Iron Dames

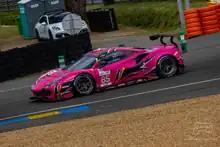
The Iron Dames car driven by Rahel Frey, Sarah Bovy and Michelle Gatting at the 2022 24 Hours of Le Mans.

Former W Series driver Esmee Hawkey was announced alongside Frey and Gatting to contest the 2021 European Le Mans Series in the LMGTE class, however the Briton was fired before the first round after her manager Mark Blundell was discovered to have provided the incorrect licence grading to the team. Hawkey was initially replaced with Gostner before fellow W Series outcast Sarah Bovy finished the season after making her debut with the team in the Le Mans Cup. On November 20, 2021, Michelle Gatting became the first female champion of the Ferrari Challenge.